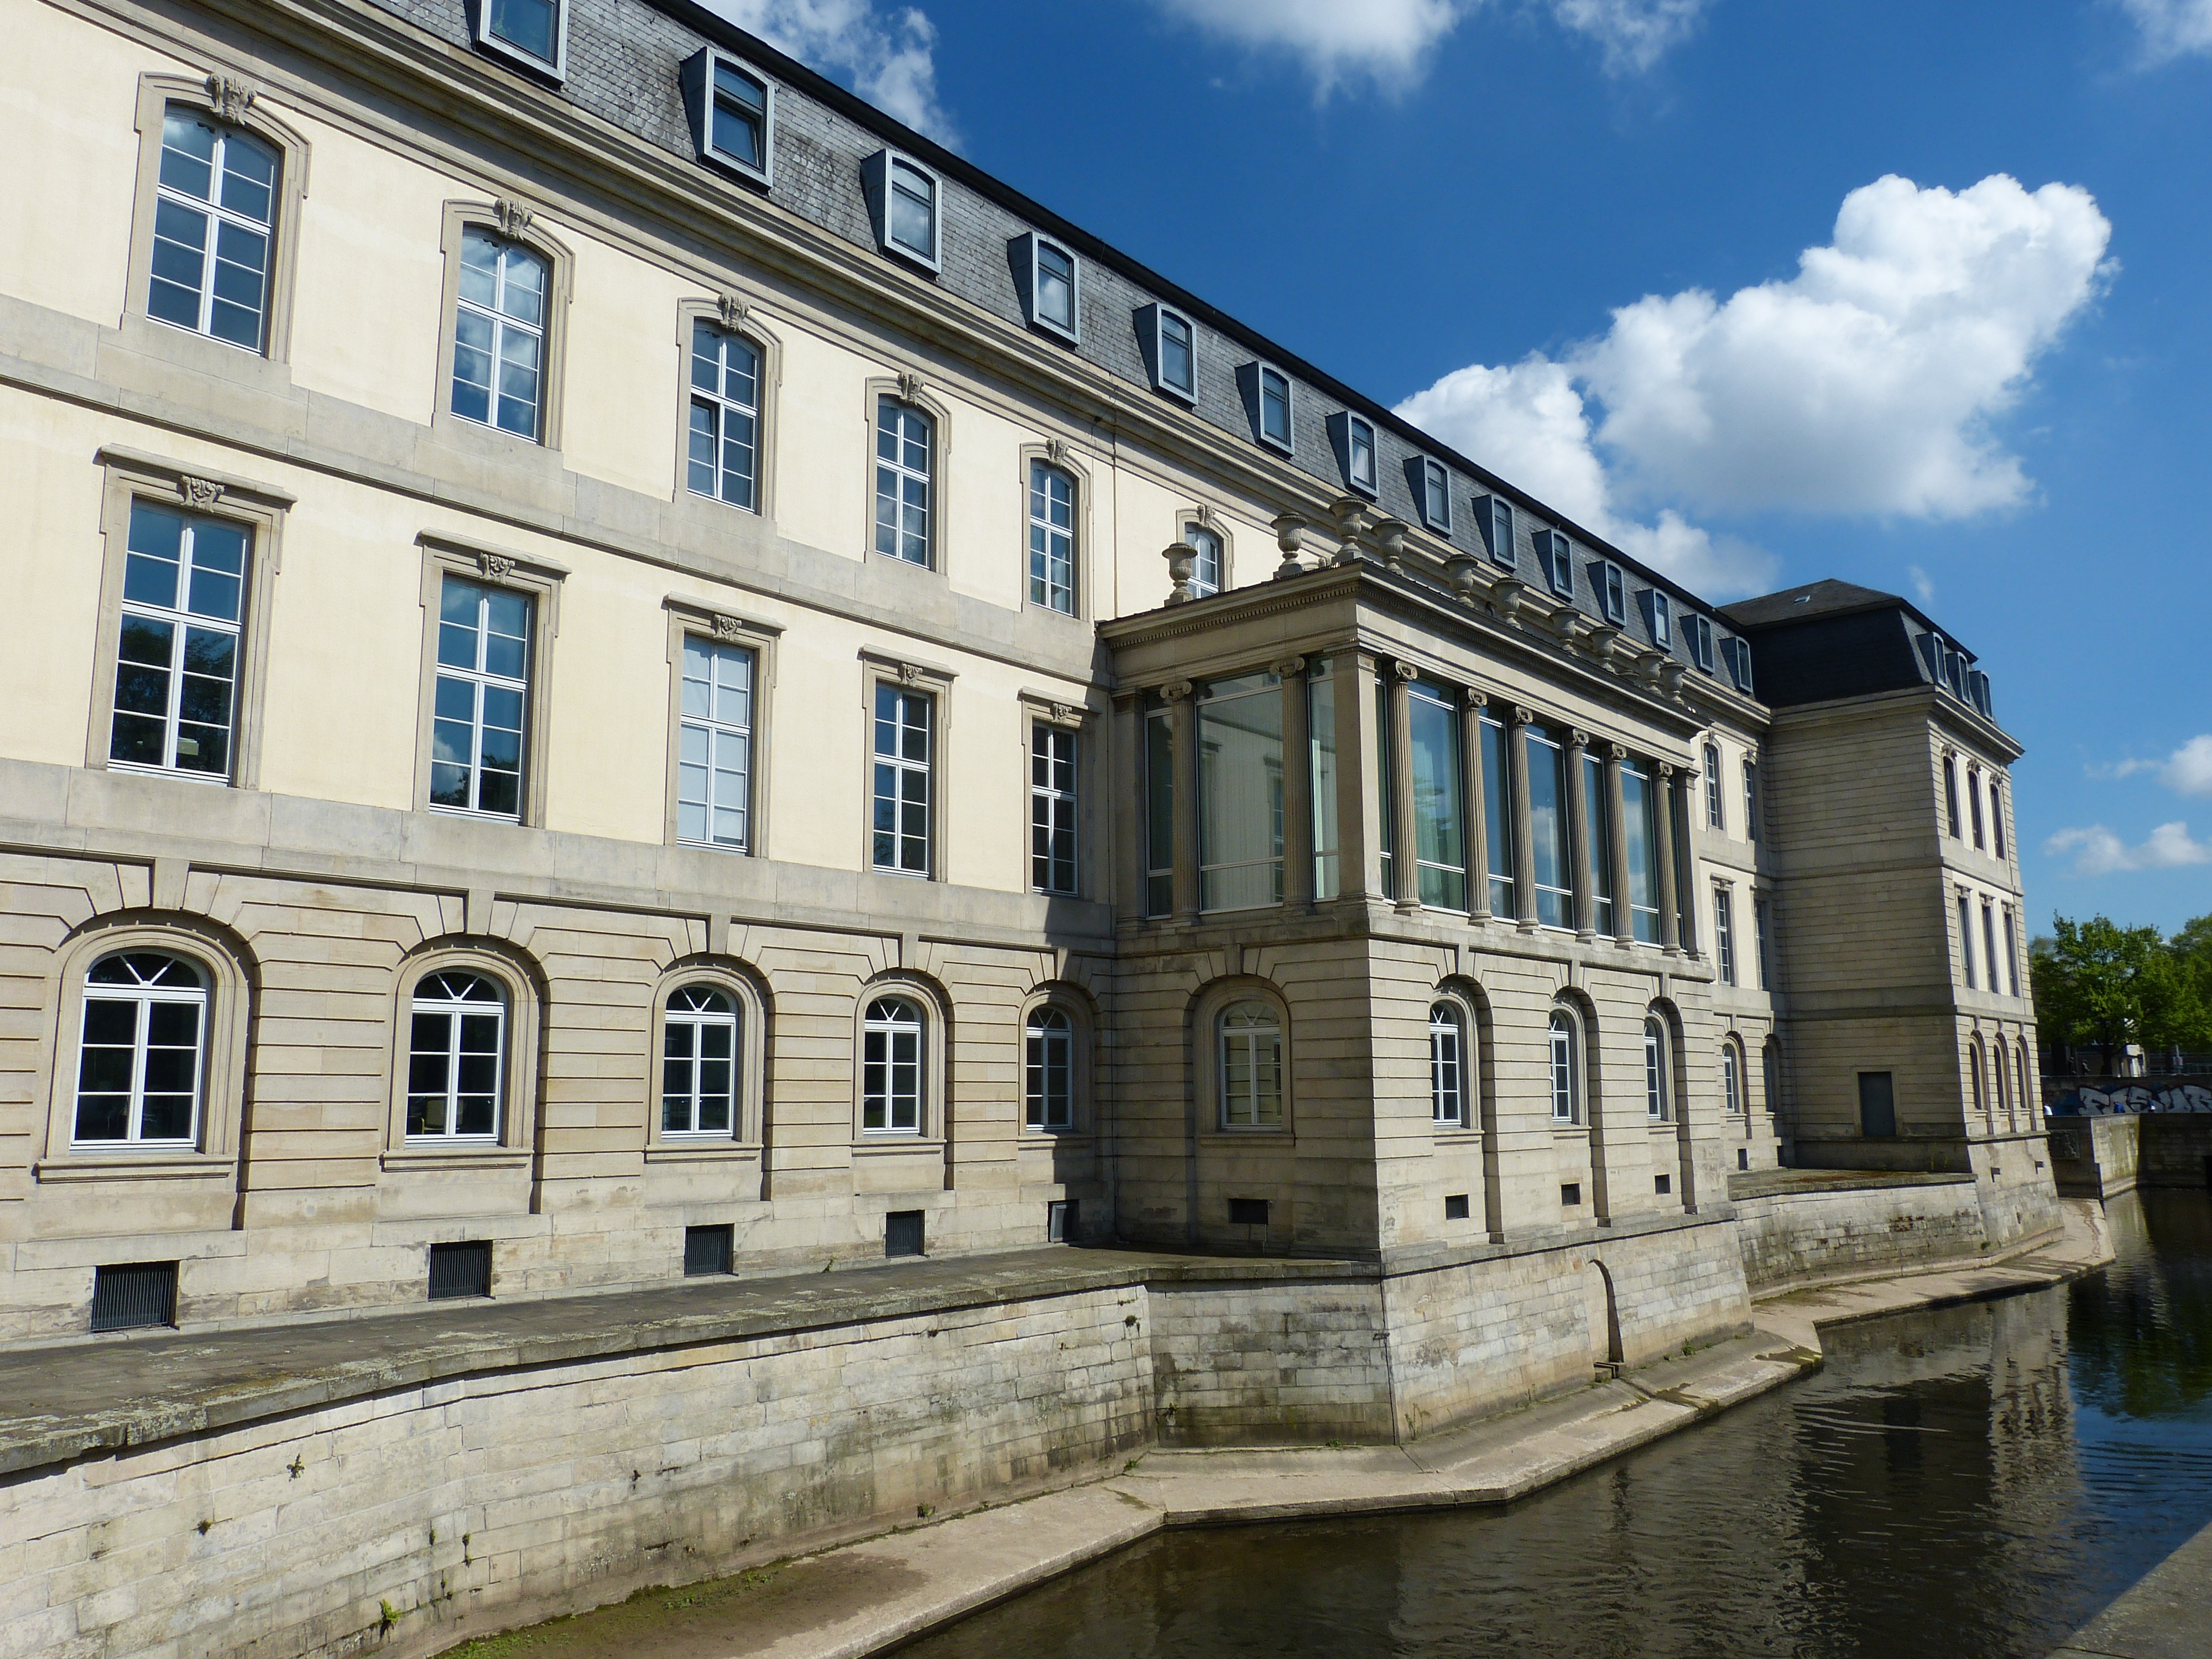
architecture, house, building, chateau, palace, city, river, castle, landmark, facade, waterway, old town, parliament, leash, germany, estate, historically, hanover, lower saxony, leine castle